VORTEX projects

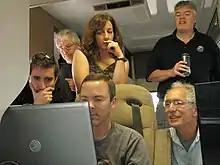
VORTEX2 principal investigators plot the next step from the Field Command Vehicle (FCV). Left to right, Chris Weiss (TTU), Joshua Wurman (CSWR), Yvette Richardson (PSU), David Dowell (NCAR), Howard Bluestein (OU), and Lou Wicker (NSSL).

The complete team comprises about 50 scientists and is supplemented by students. A complete listing of principal investigators (PIs) is at http://vortex2.org/ . An alphabetical partial listing of VORTEX2 scientists and crew: